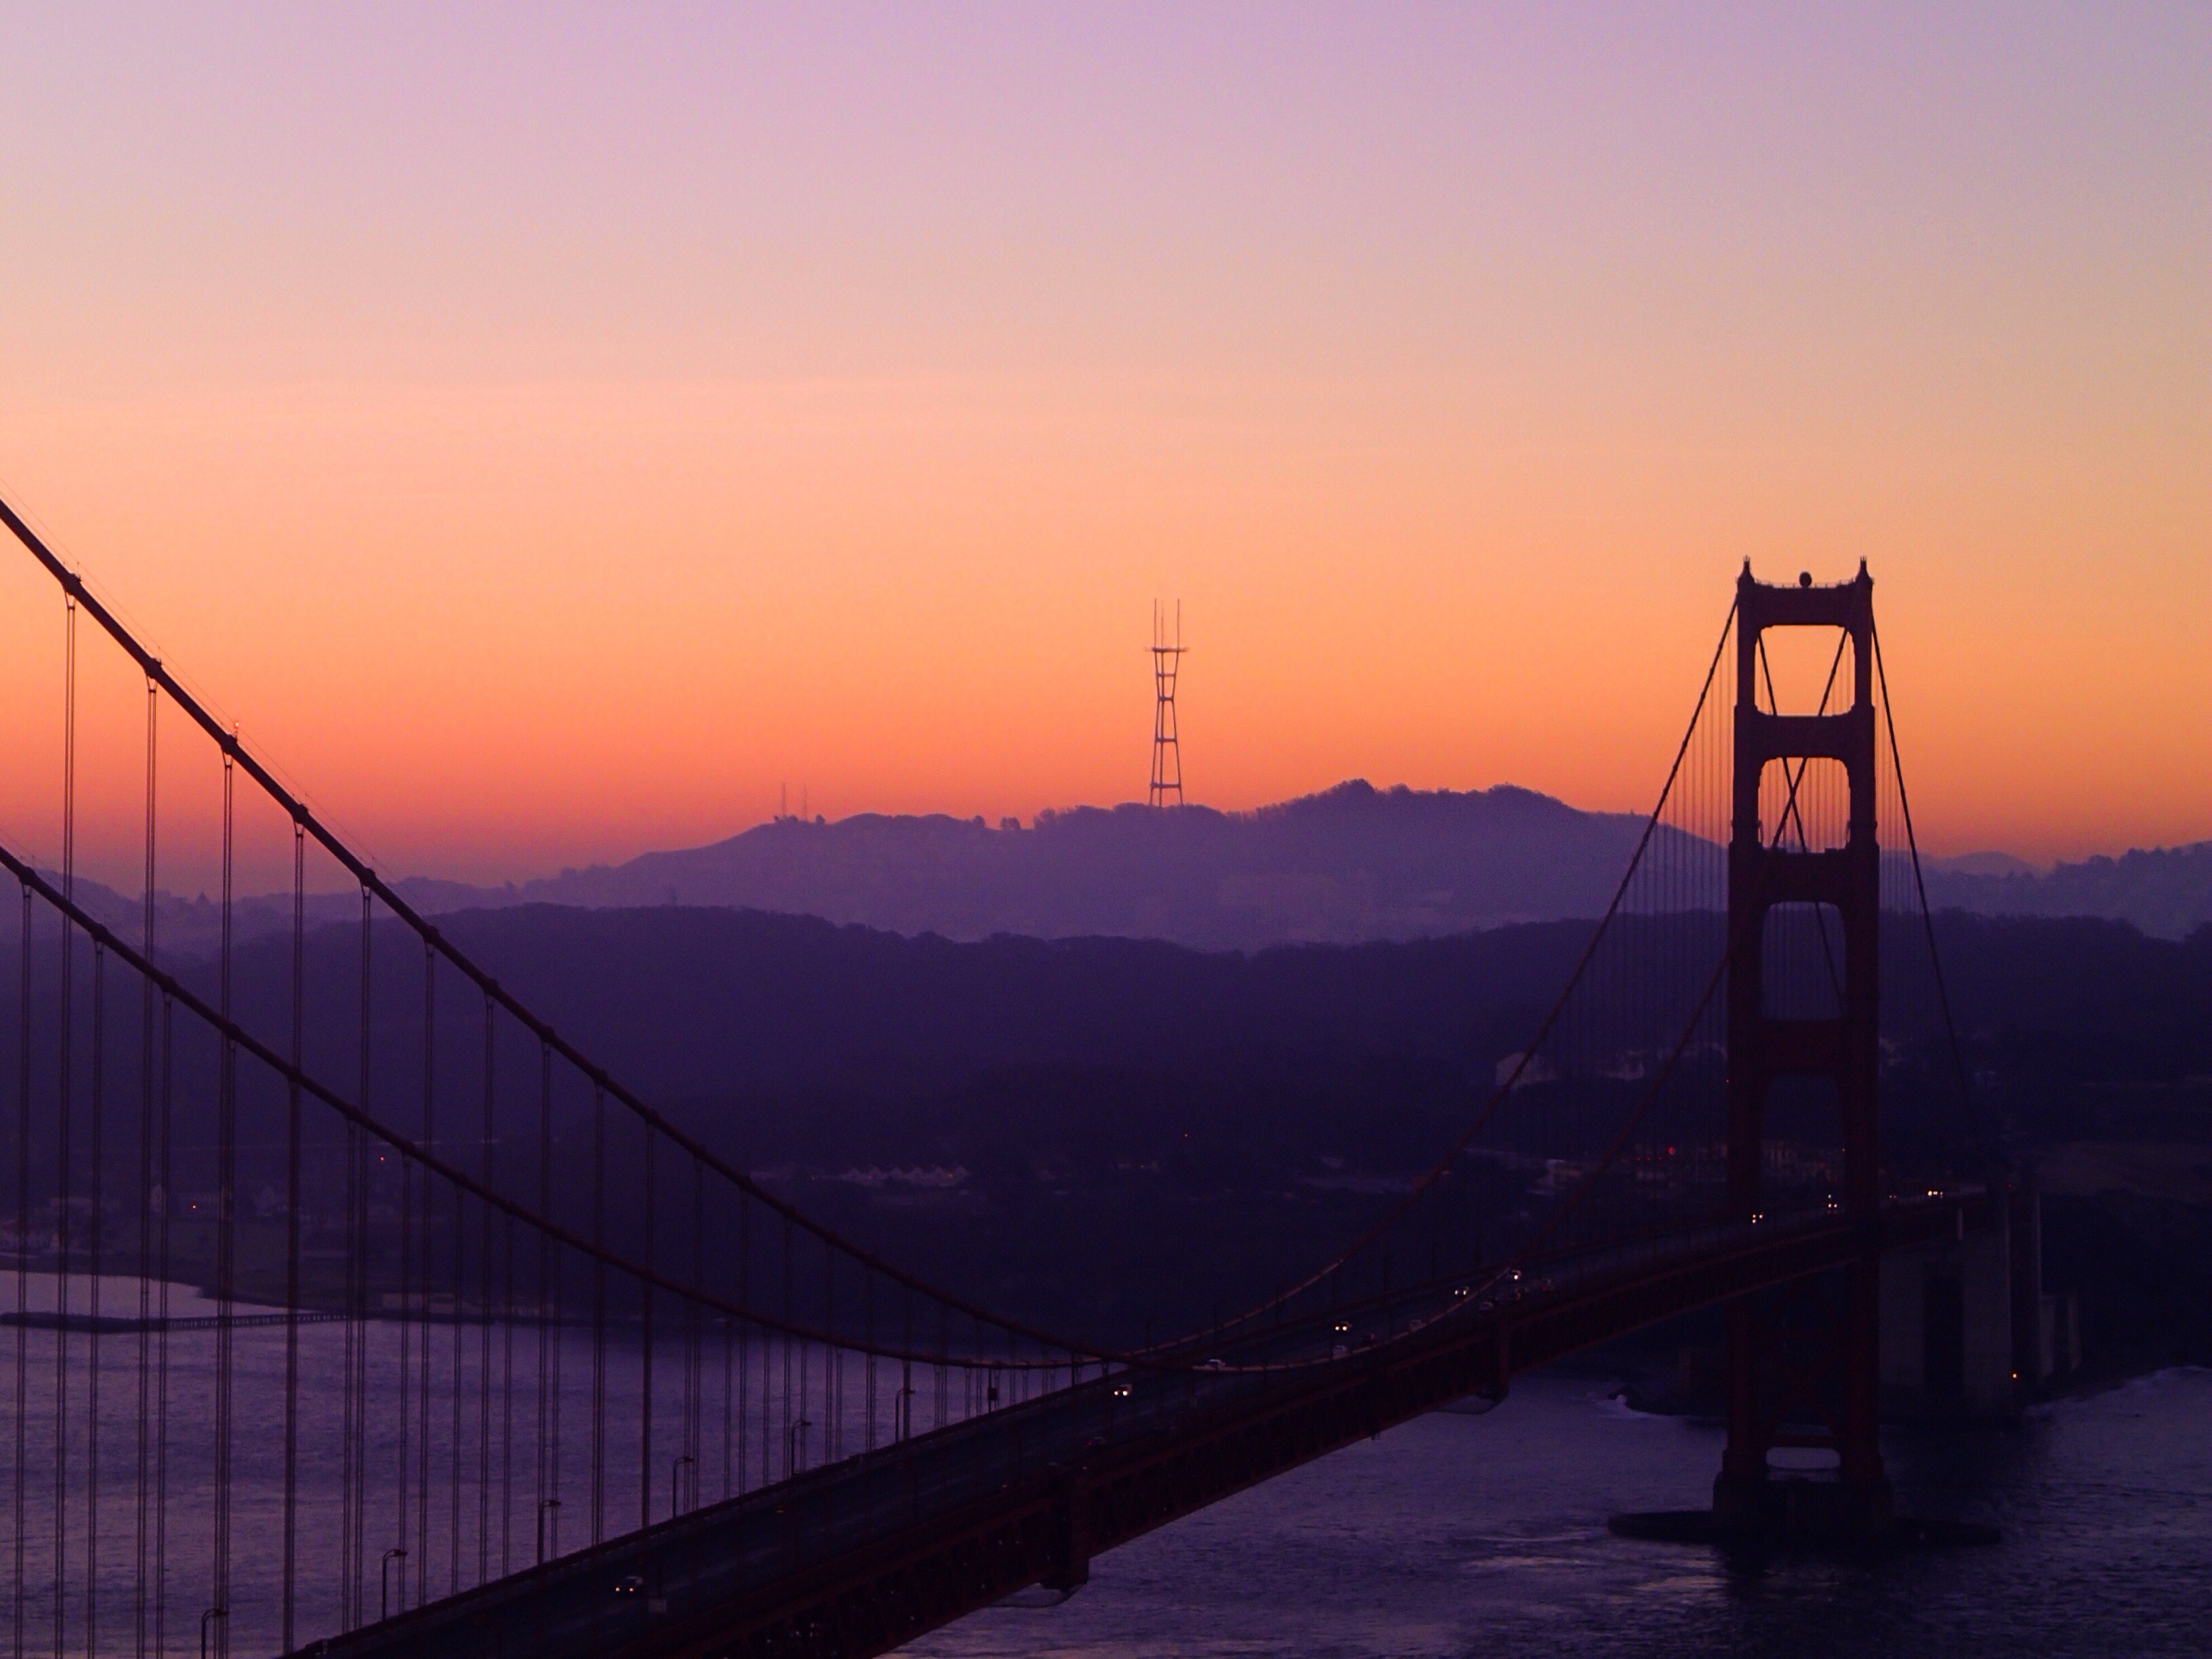
horizon, sky, sunrise, sunset, bridge, sunlight, morning, dawn, suspension bridge, dusk, evening, line, reflection, afterglow, cable stayed bridge, atmospheric phenomenon, nonbuilding structure